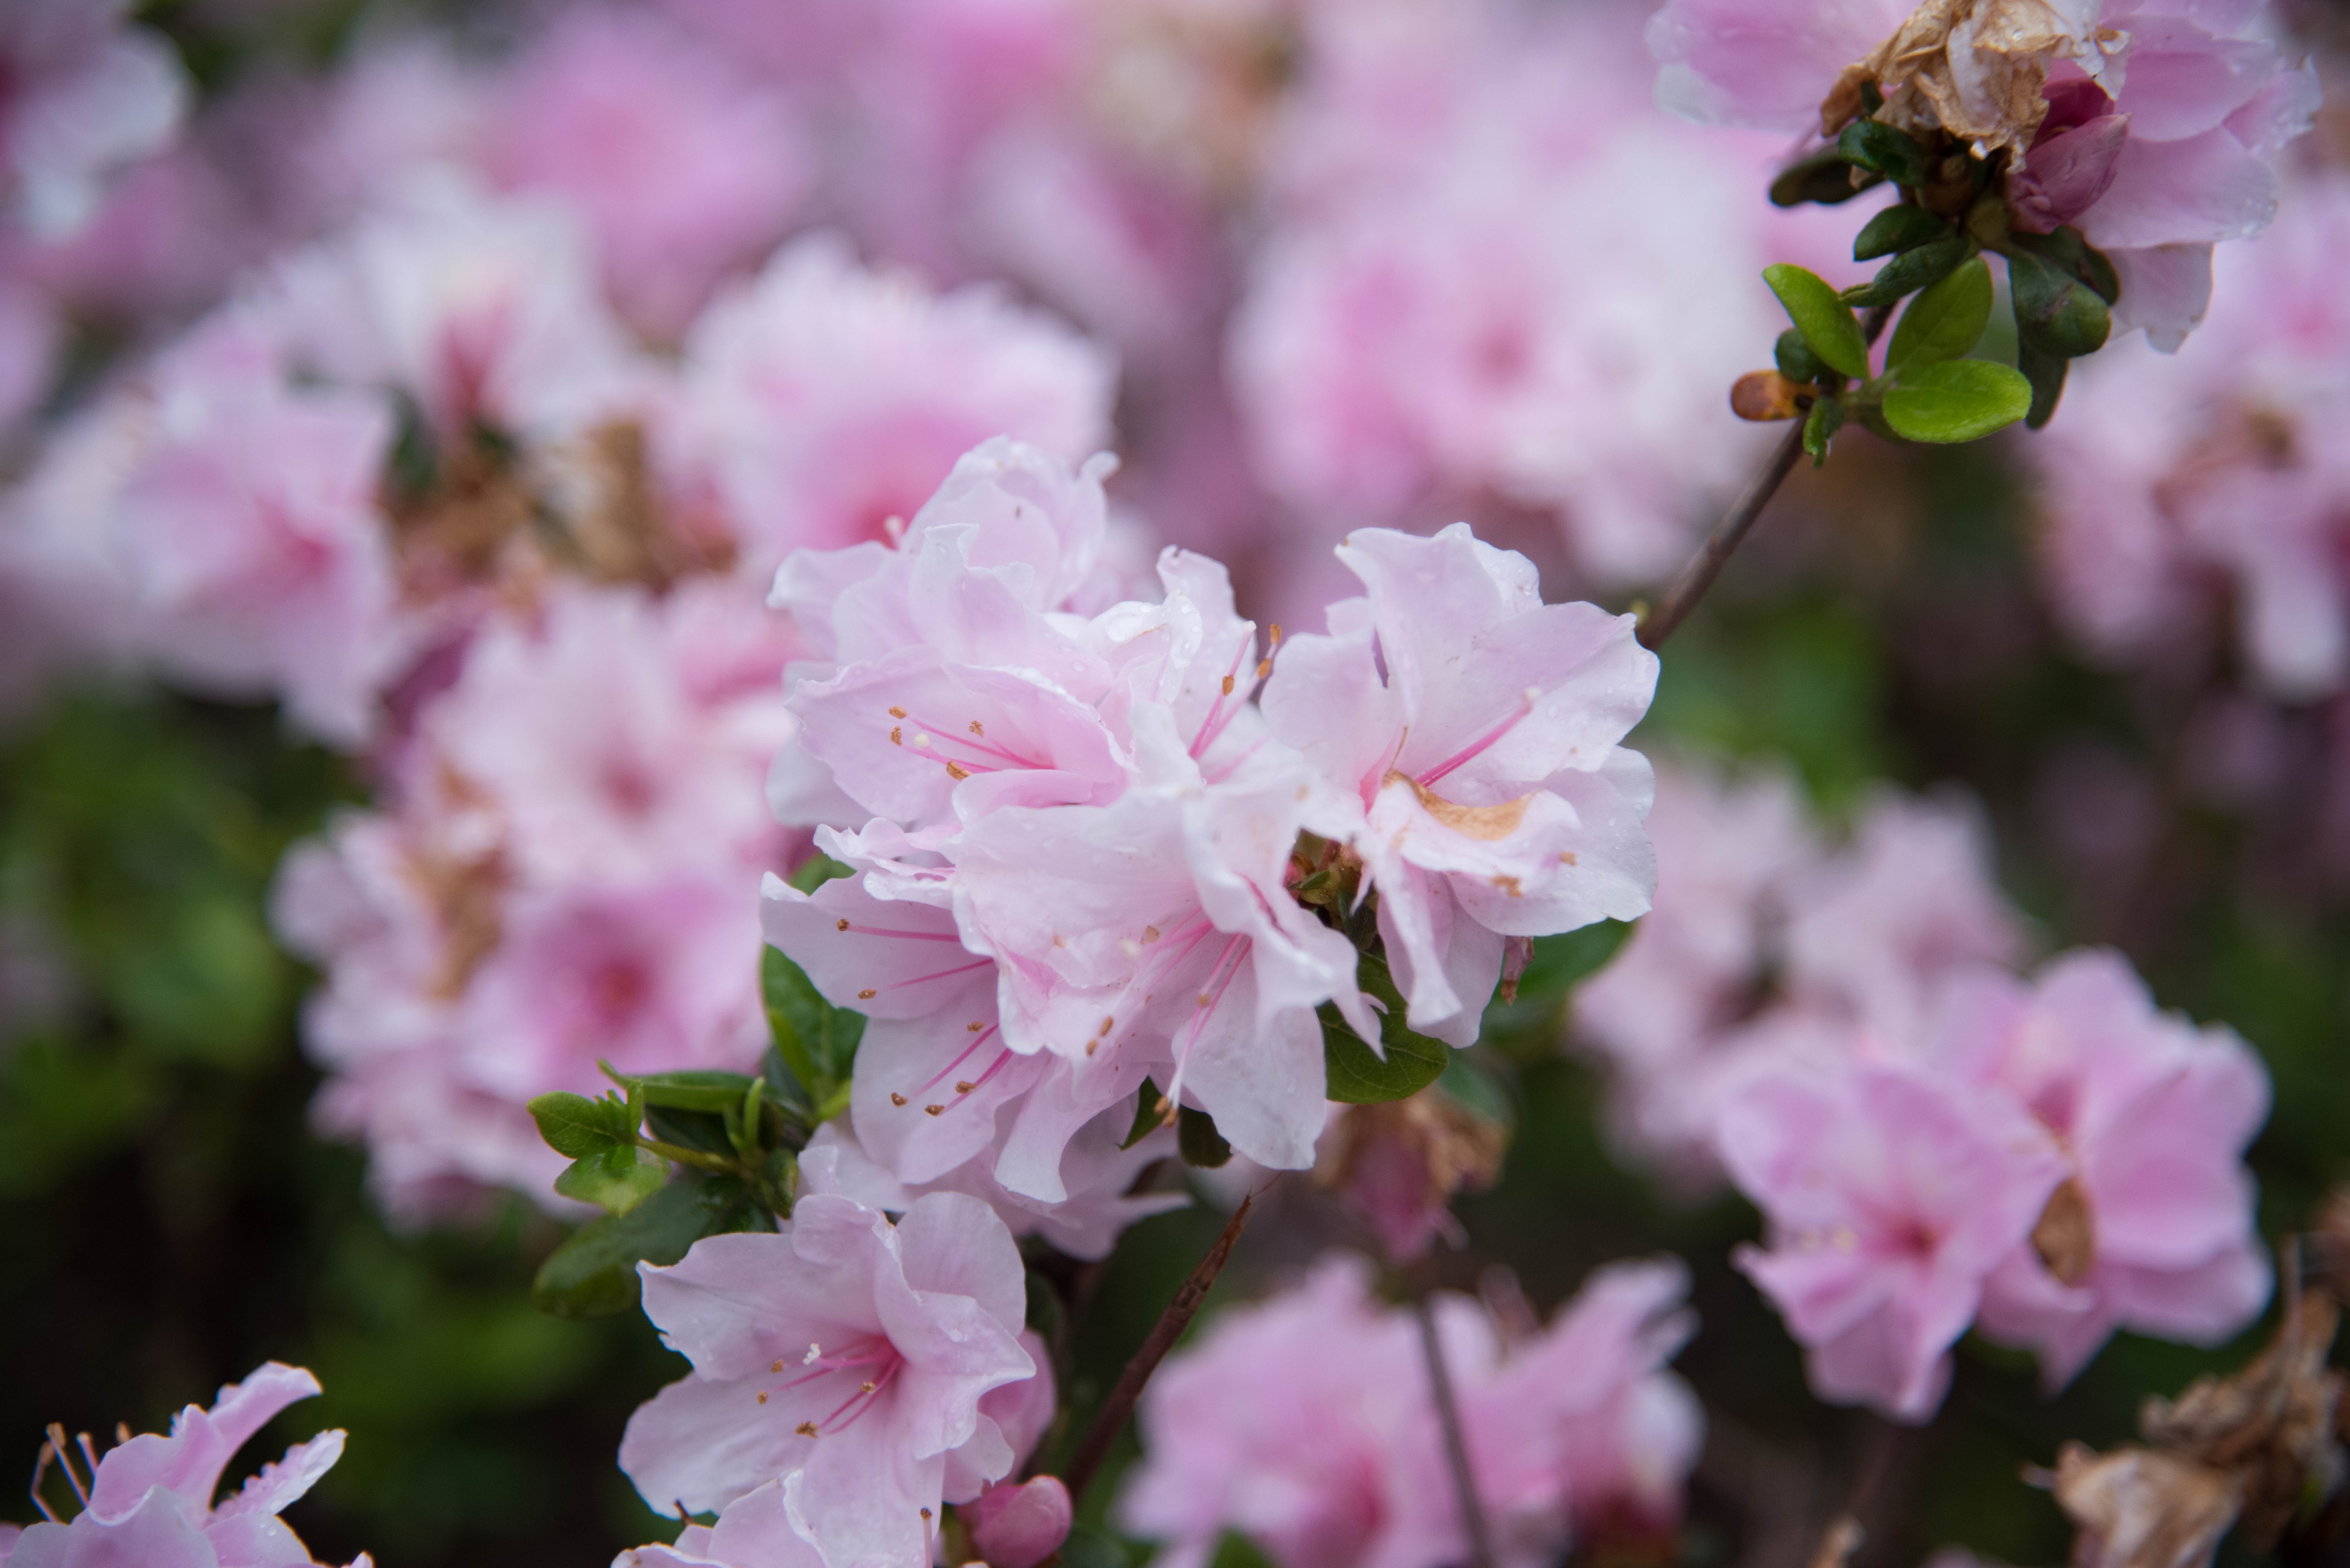
branch, blossom, plant, flower, petal, spring, botany, pink, flora, cherry blossom, flowers, shrub, rhododendron, macro photography, flowering plant, woody plant, land plant